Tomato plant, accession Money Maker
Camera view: vertical (180 deg); turntable rotation: 120 degrees
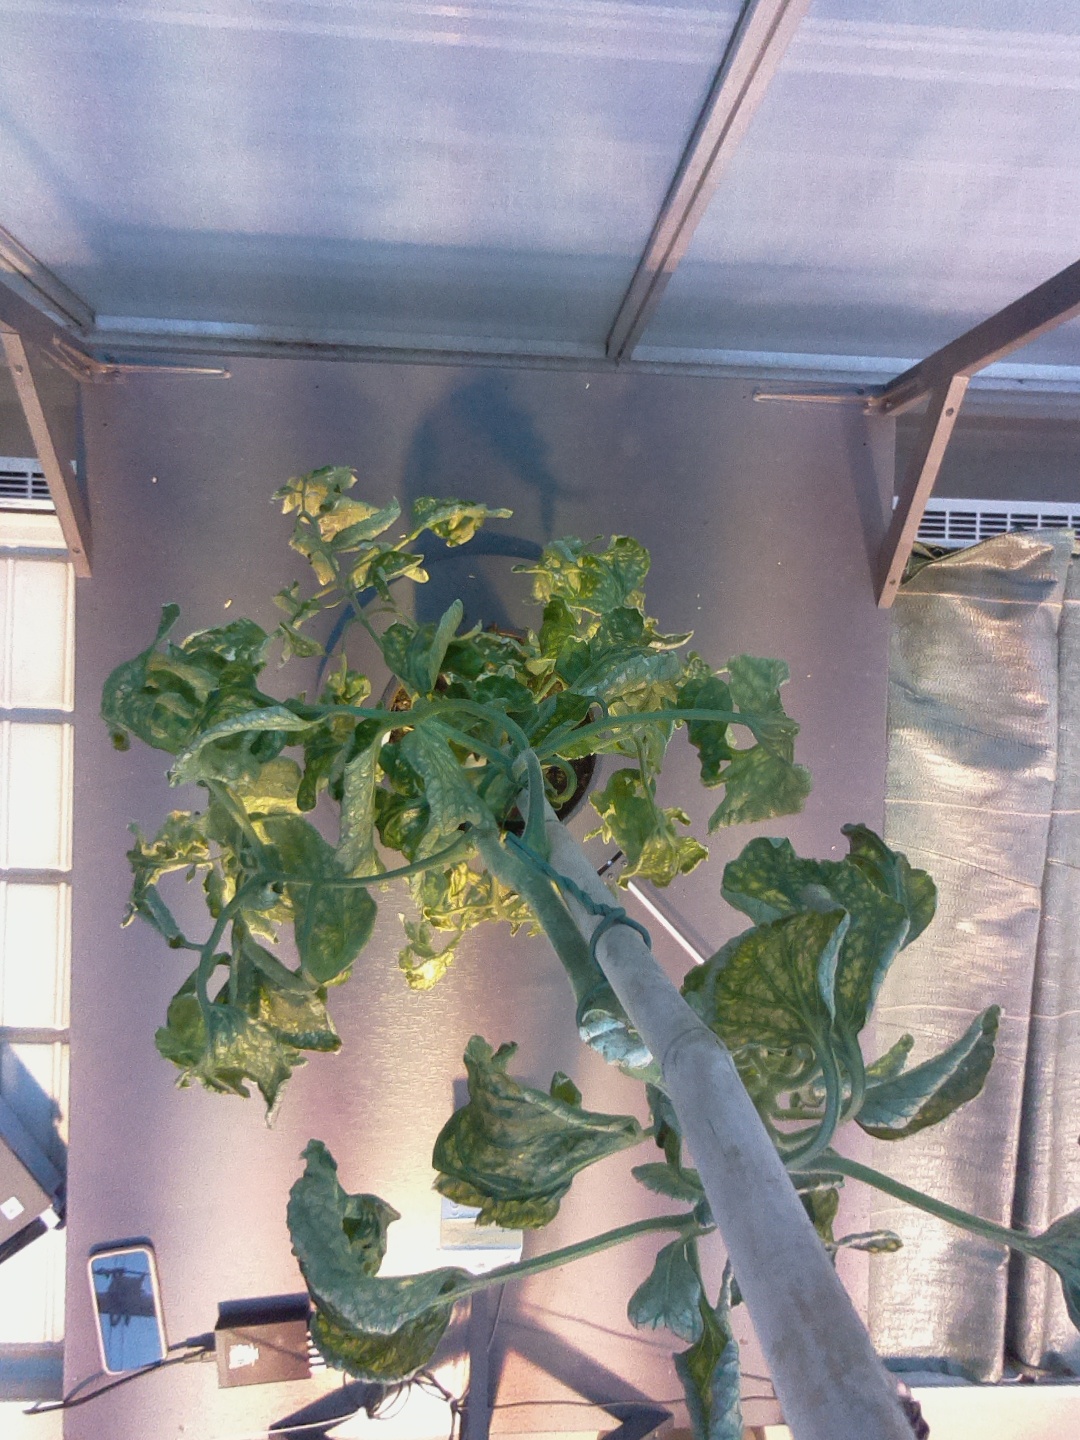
BBCH growth stage 52: 2 inflorescences visible